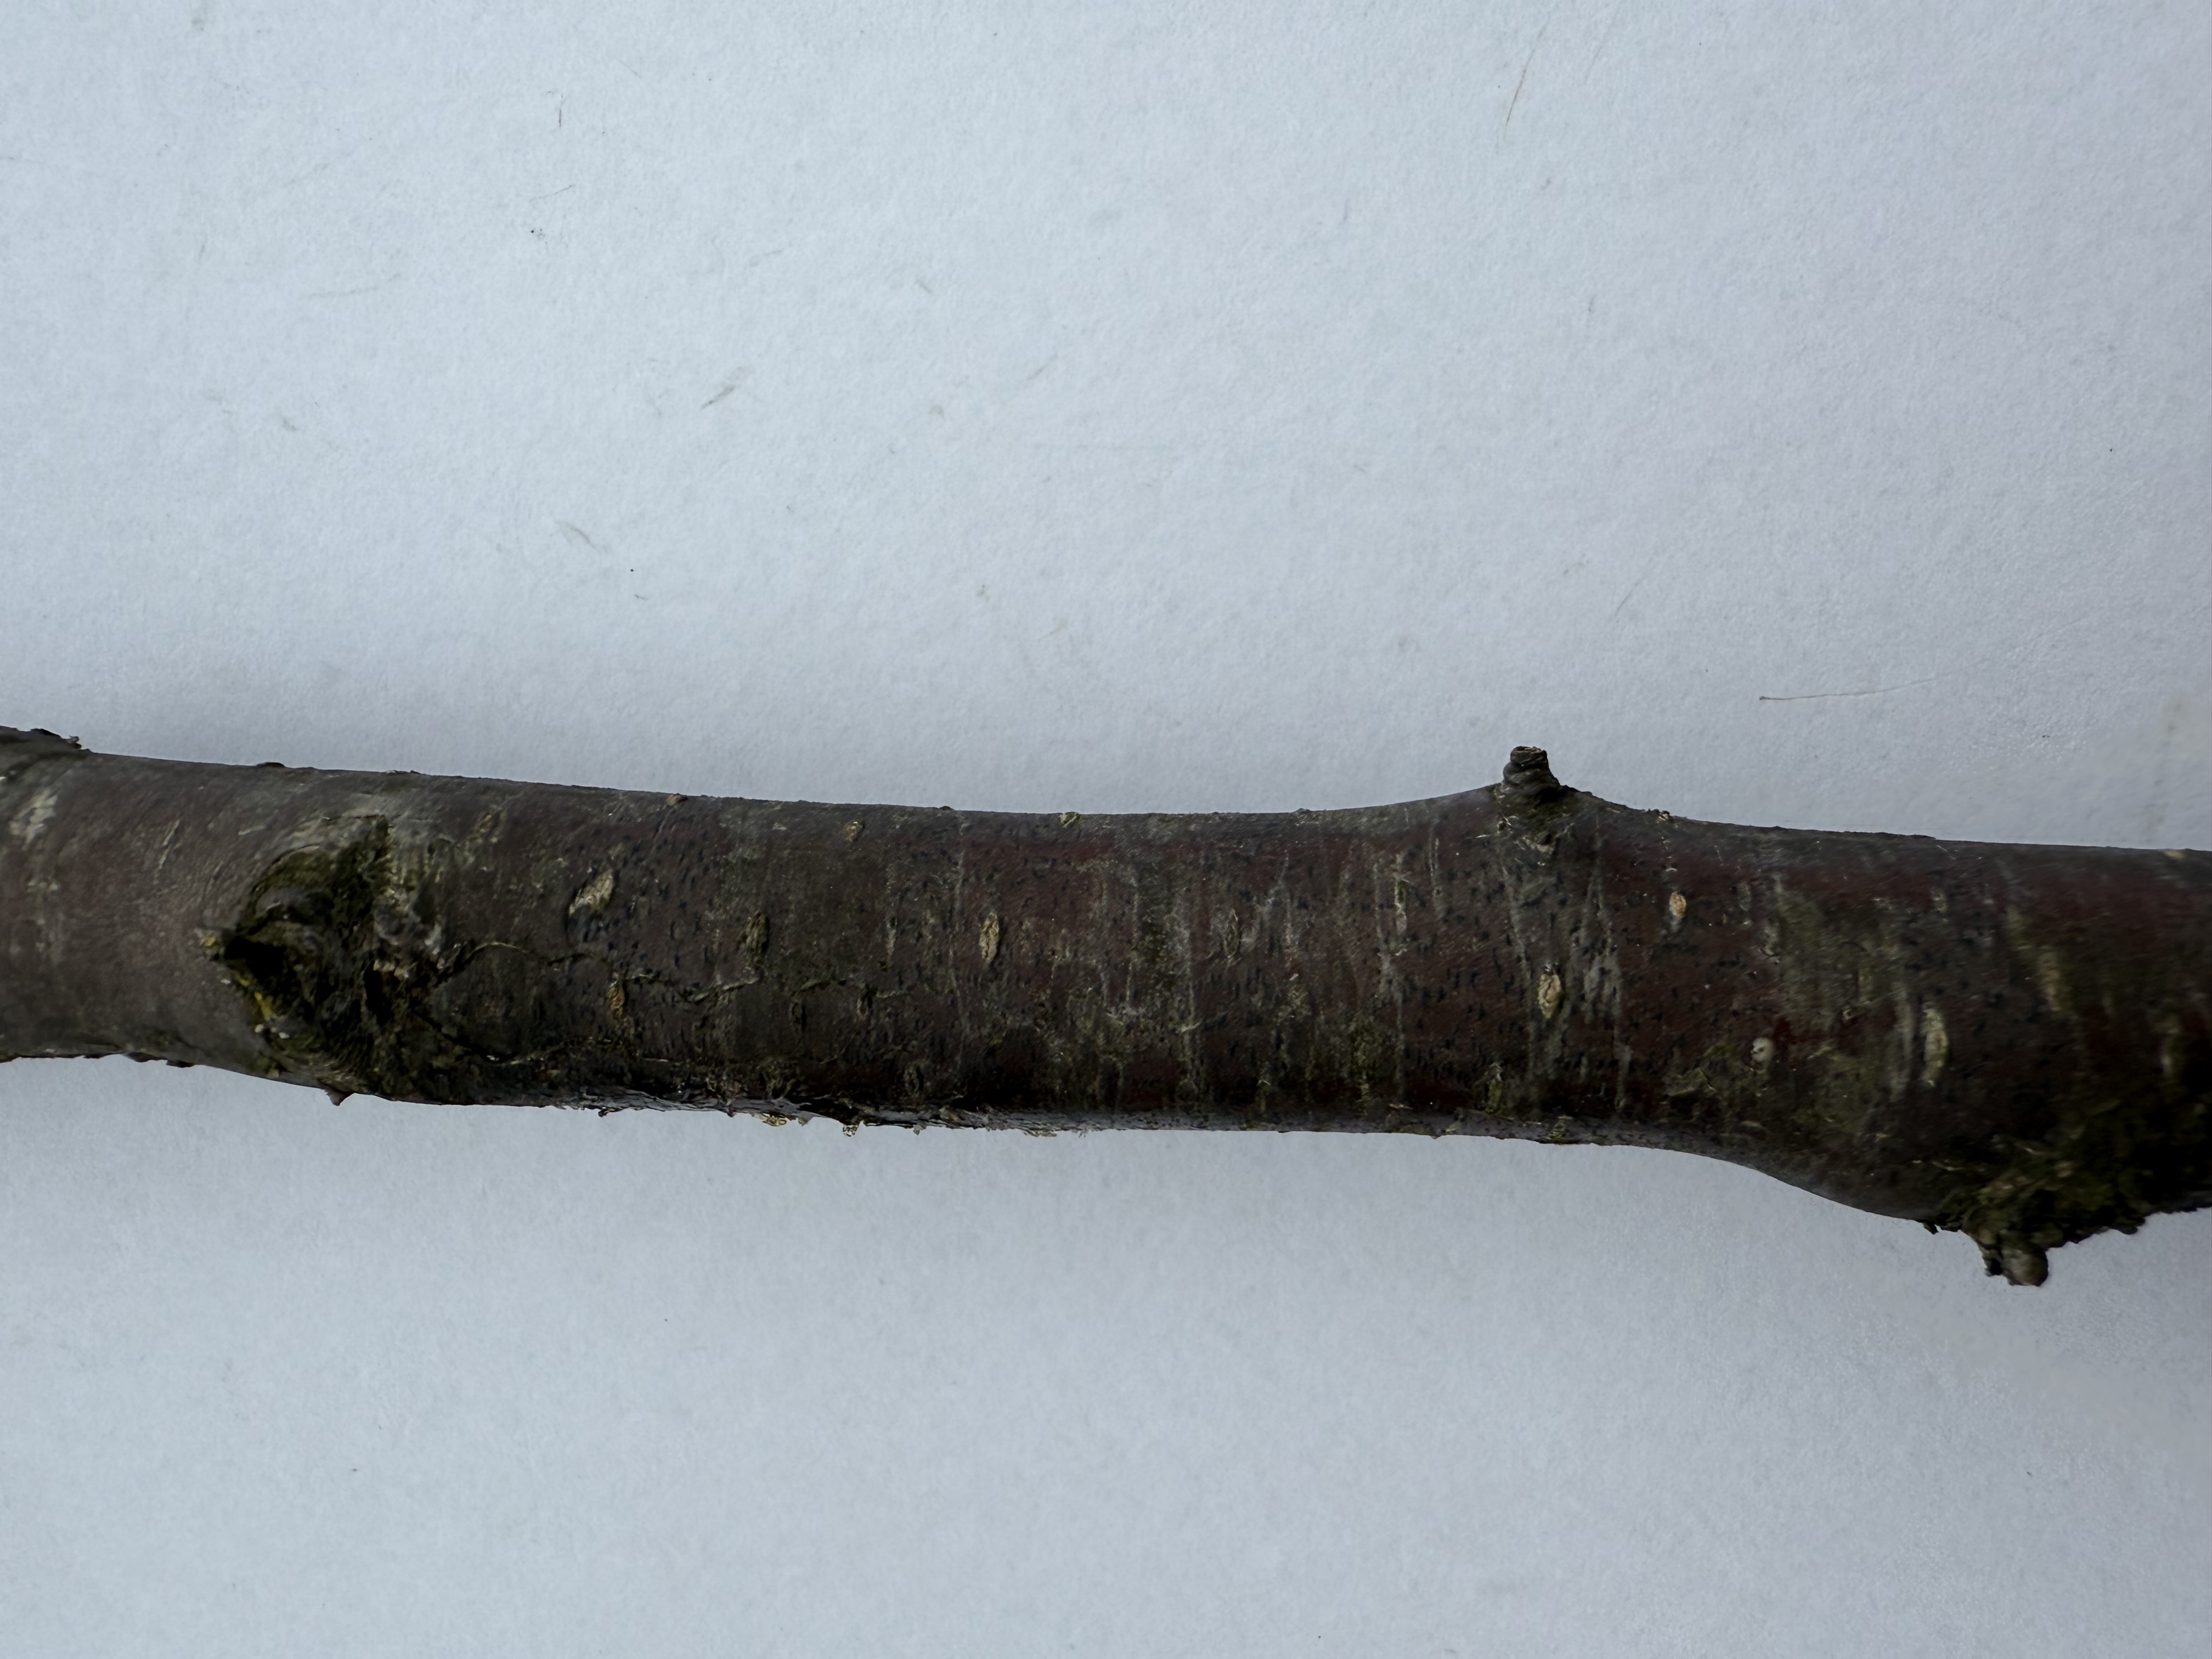
Variety: Murdum Plum